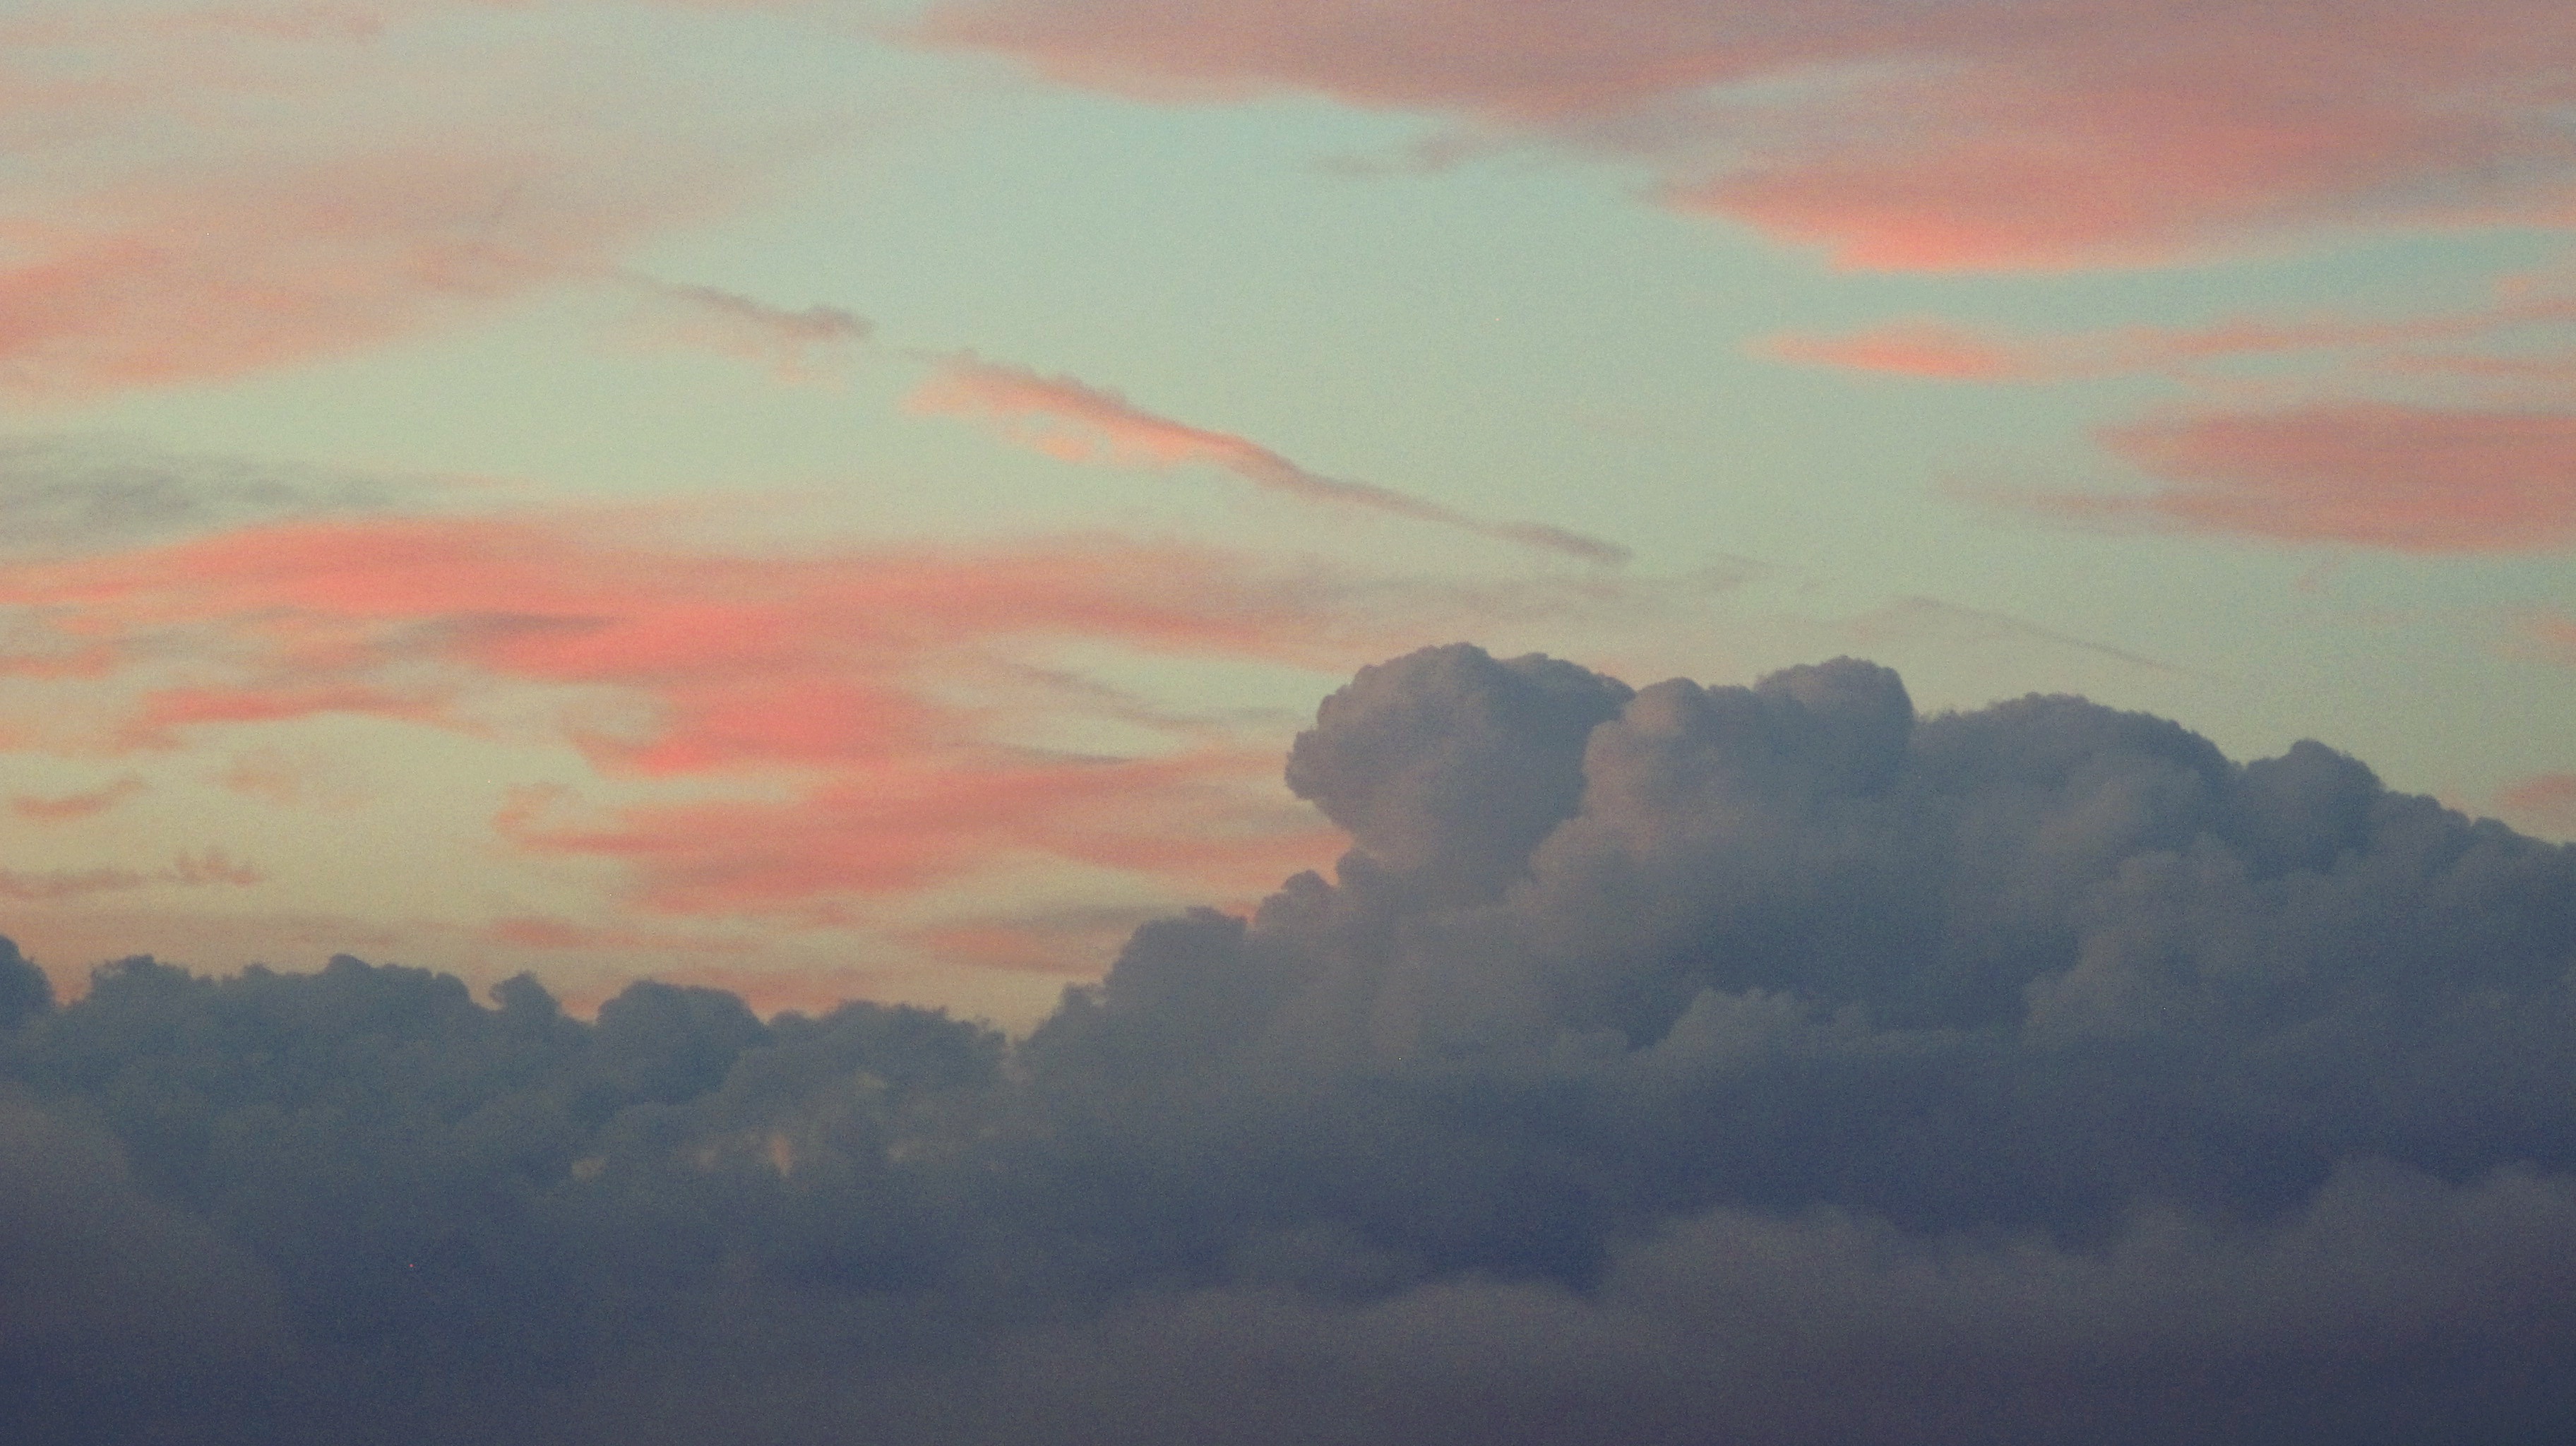
horizon, cloud, sky, sunrise, sunset, morning, dawn, atmosphere, dusk, cumulus, plain, afterglow, meteorological phenomenon, atmospheric phenomenon, atmosphere of earth, red sky at morning